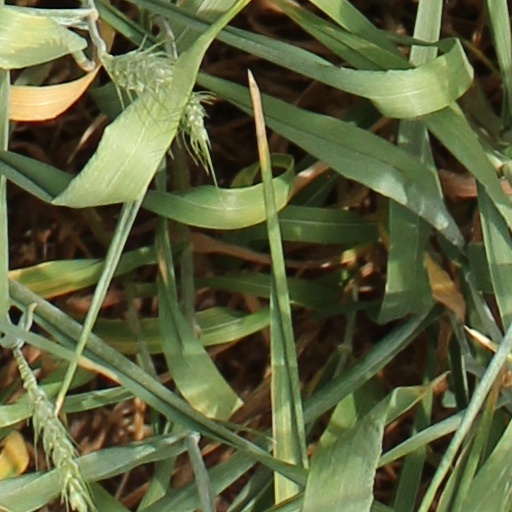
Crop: wheat